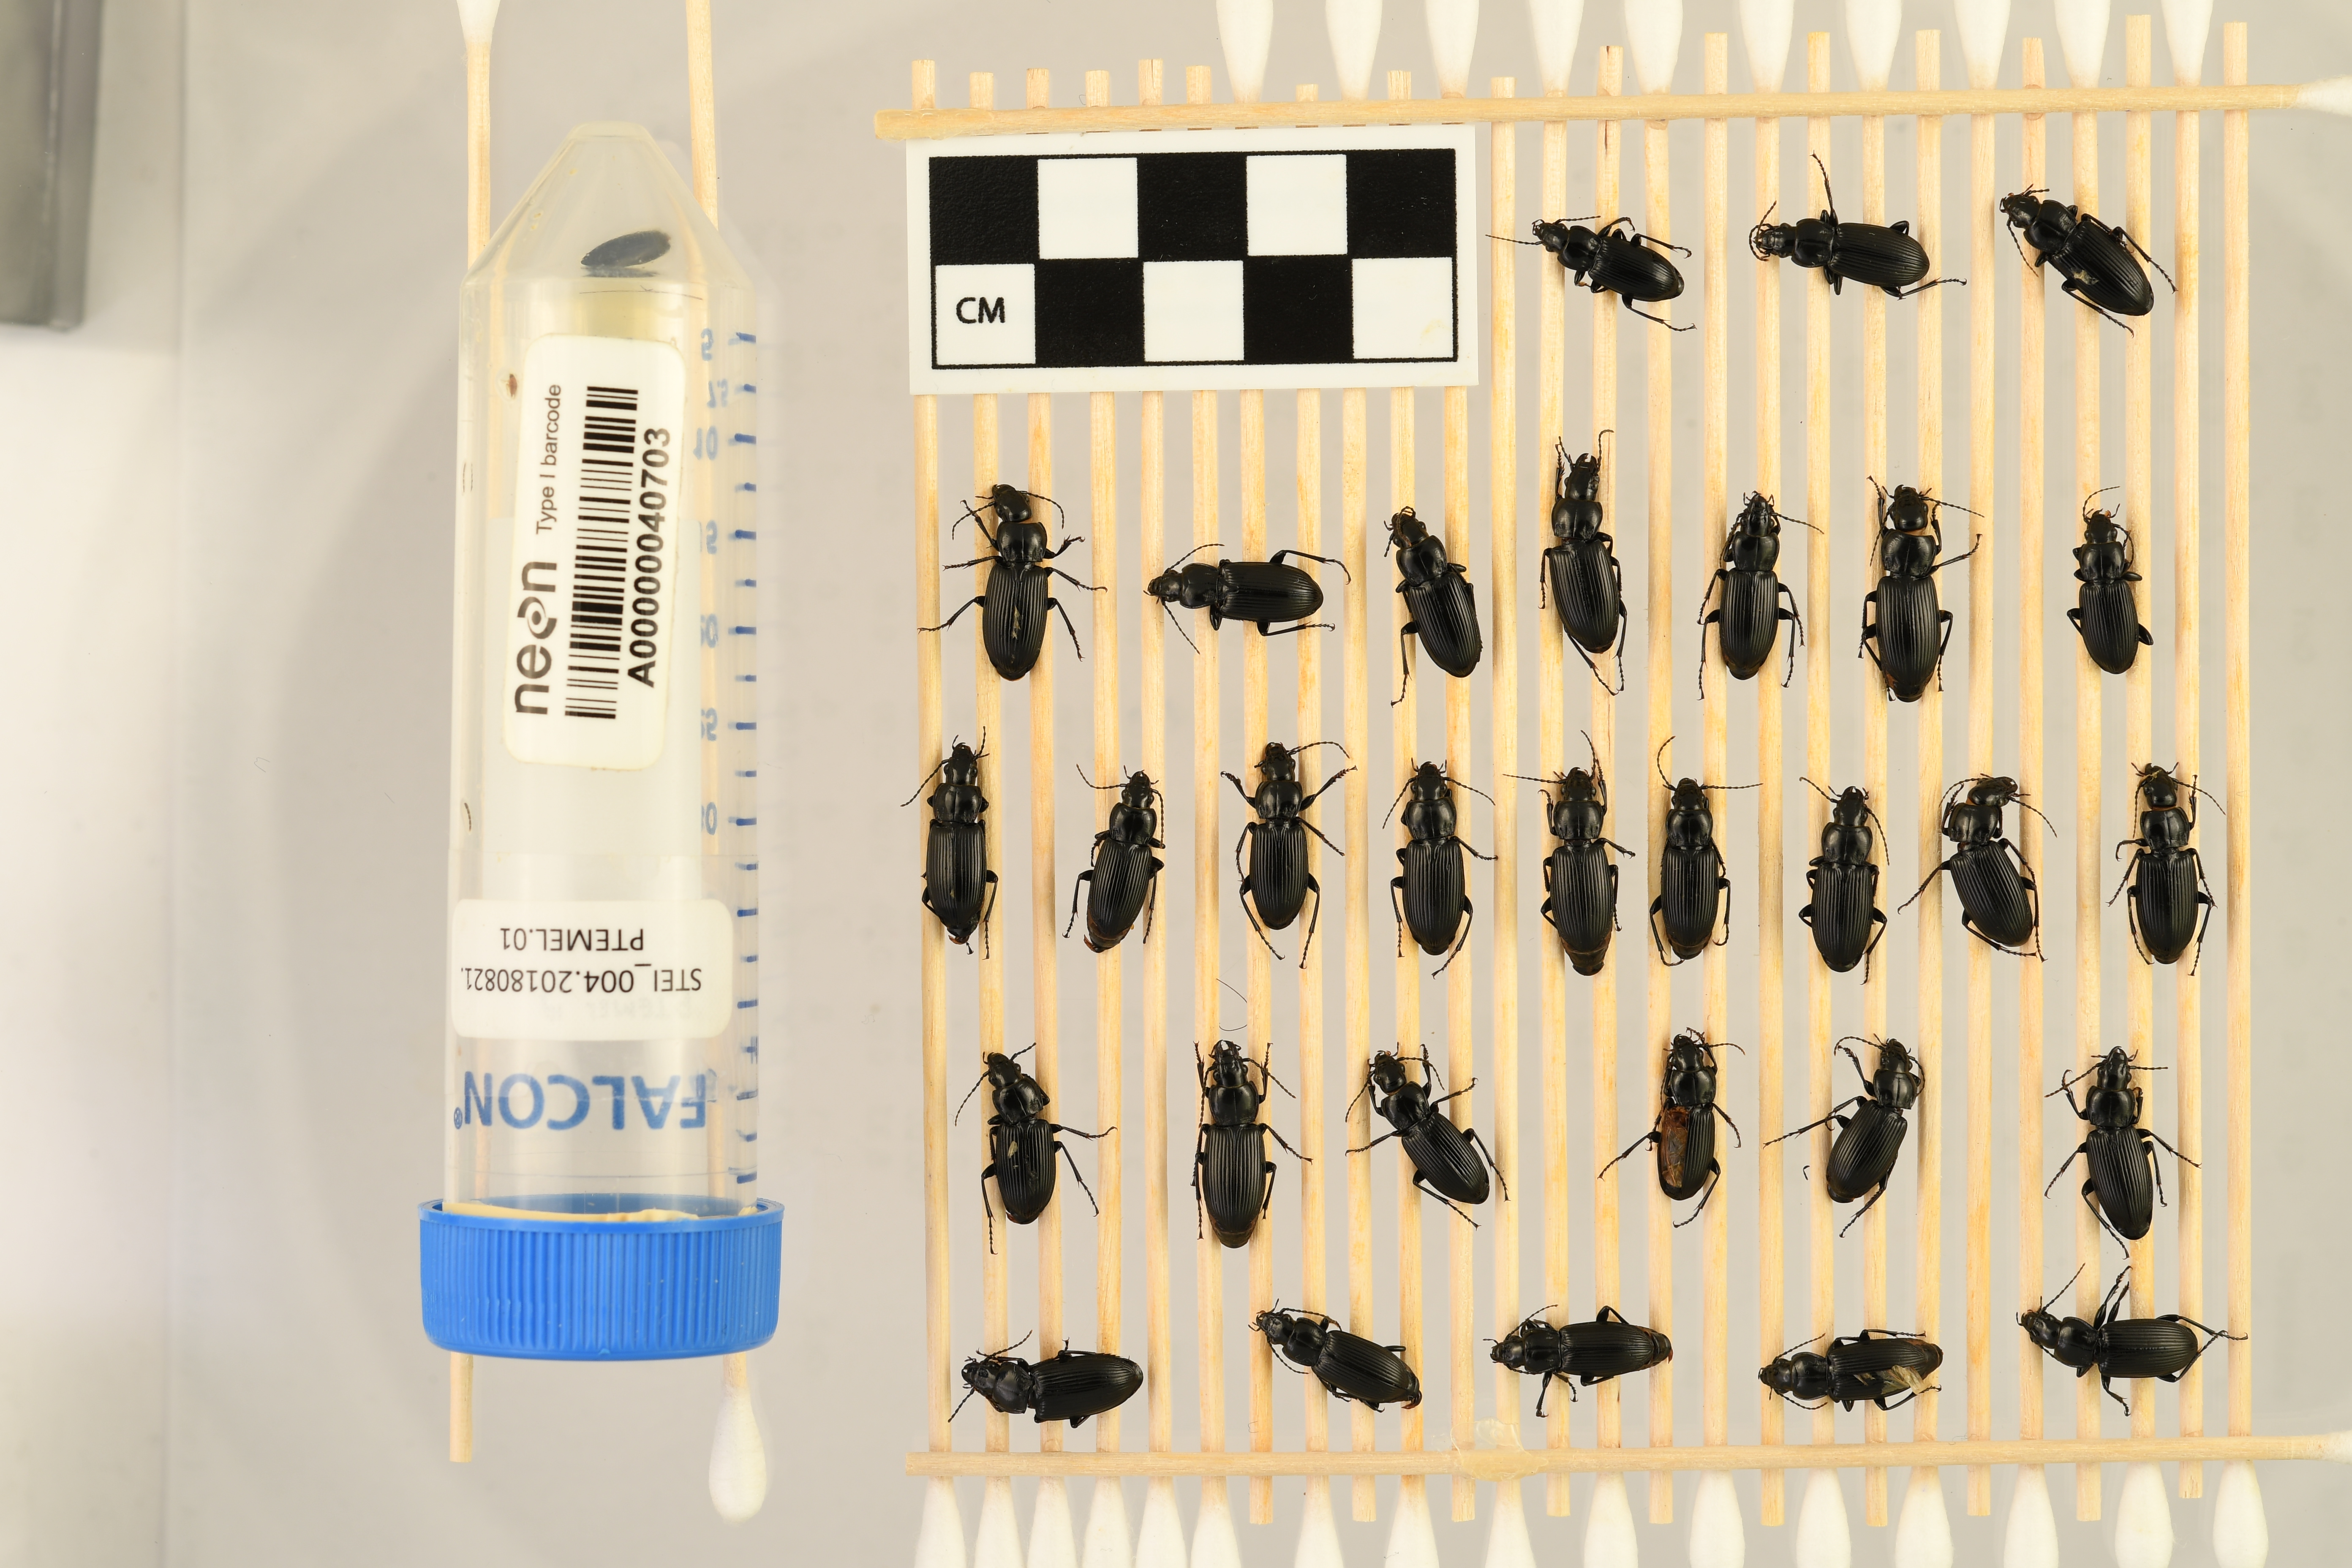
Pterostichus melanarius melanarius — Steigerwaldt-Chequamegon NEON, plot STEI_004. Beetle 1, ElytraLength: 0.8696 cm (lying flat: Yes)

Pterostichus melanarius melanarius — Steigerwaldt-Chequamegon NEON, plot STEI_004. Beetle 1, ElytraWidth: 0.4439 cm (lying flat: Yes)

Pterostichus melanarius melanarius — Steigerwaldt-Chequamegon NEON, plot STEI_004. Beetle 2, ElytraLength: 0.9643 cm (lying flat: Yes)

Pterostichus melanarius melanarius — Steigerwaldt-Chequamegon NEON, plot STEI_004. Beetle 2, ElytraWidth: 0.4952 cm (lying flat: Yes)

Pterostichus melanarius melanarius — Steigerwaldt-Chequamegon NEON, plot STEI_004. Beetle 3, ElytraLength: 1.019 cm (lying flat: Yes)

Pterostichus melanarius melanarius — Steigerwaldt-Chequamegon NEON, plot STEI_004. Beetle 3, ElytraWidth: 0.5466 cm (lying flat: Yes)

Pterostichus melanarius melanarius — Steigerwaldt-Chequamegon NEON, plot STEI_004. Beetle 4, ElytraLength: 1.041 cm (lying flat: Yes)

Pterostichus melanarius melanarius — Steigerwaldt-Chequamegon NEON, plot STEI_004. Beetle 4, ElytraWidth: 0.5521 cm (lying flat: Yes)

Pterostichus melanarius melanarius — Steigerwaldt-Chequamegon NEON, plot STEI_004. Beetle 5, ElytraLength: 0.9804 cm (lying flat: Yes)

Pterostichus melanarius melanarius — Steigerwaldt-Chequamegon NEON, plot STEI_004. Beetle 5, ElytraWidth: 0.5493 cm (lying flat: Yes)

Pterostichus melanarius melanarius — Steigerwaldt-Chequamegon NEON, plot STEI_004. Beetle 6, ElytraLength: 0.9919 cm (lying flat: Yes)

Pterostichus melanarius melanarius — Steigerwaldt-Chequamegon NEON, plot STEI_004. Beetle 6, ElytraWidth: 0.5367 cm (lying flat: Yes)

Pterostichus melanarius melanarius — Steigerwaldt-Chequamegon NEON, plot STEI_004. Beetle 7, ElytraLength: 0.9937 cm (lying flat: Yes)

Pterostichus melanarius melanarius — Steigerwaldt-Chequamegon NEON, plot STEI_004. Beetle 7, ElytraWidth: 0.5502 cm (lying flat: Yes)

Pterostichus melanarius melanarius — Steigerwaldt-Chequamegon NEON, plot STEI_004. Beetle 8, ElytraLength: 0.9671 cm (lying flat: Yes)

Pterostichus melanarius melanarius — Steigerwaldt-Chequamegon NEON, plot STEI_004. Beetle 8, ElytraWidth: 0.5127 cm (lying flat: Yes)

Pterostichus melanarius melanarius — Steigerwaldt-Chequamegon NEON, plot STEI_004. Beetle 9, ElytraLength: 1.074 cm (lying flat: Yes)

Pterostichus melanarius melanarius — Steigerwaldt-Chequamegon NEON, plot STEI_004. Beetle 9, ElytraWidth: 0.5615 cm (lying flat: Yes)

Pterostichus melanarius melanarius — Steigerwaldt-Chequamegon NEON, plot STEI_004. Beetle 10, ElytraLength: 0.9042 cm (lying flat: Yes)

Pterostichus melanarius melanarius — Steigerwaldt-Chequamegon NEON, plot STEI_004. Beetle 10, ElytraWidth: 0.4781 cm (lying flat: Yes)

Pterostichus melanarius melanarius — Steigerwaldt-Chequamegon NEON, plot STEI_004. Beetle 11, ElytraLength: 0.9755 cm (lying flat: Yes)

Pterostichus melanarius melanarius — Steigerwaldt-Chequamegon NEON, plot STEI_004. Beetle 11, ElytraWidth: 0.5367 cm (lying flat: Yes)

Pterostichus melanarius melanarius — Steigerwaldt-Chequamegon NEON, plot STEI_004. Beetle 12, ElytraLength: 0.9316 cm (lying flat: Yes)

Pterostichus melanarius melanarius — Steigerwaldt-Chequamegon NEON, plot STEI_004. Beetle 12, ElytraWidth: 0.4881 cm (lying flat: Yes)

Pterostichus melanarius melanarius — Steigerwaldt-Chequamegon NEON, plot STEI_004. Beetle 13, ElytraLength: 0.9633 cm (lying flat: Yes)

Pterostichus melanarius melanarius — Steigerwaldt-Chequamegon NEON, plot STEI_004. Beetle 13, ElytraWidth: 0.5365 cm (lying flat: Yes)

Pterostichus melanarius melanarius — Steigerwaldt-Chequamegon NEON, plot STEI_004. Beetle 14, ElytraLength: 1.012 cm (lying flat: Yes)

Pterostichus melanarius melanarius — Steigerwaldt-Chequamegon NEON, plot STEI_004. Beetle 14, ElytraWidth: 0.5365 cm (lying flat: Yes)

Pterostichus melanarius melanarius — Steigerwaldt-Chequamegon NEON, plot STEI_004. Beetle 15, ElytraLength: 1.027 cm (lying flat: Yes)

Pterostichus melanarius melanarius — Steigerwaldt-Chequamegon NEON, plot STEI_004. Beetle 15, ElytraWidth: 0.5371 cm (lying flat: Yes)

Pterostichus melanarius melanarius — Steigerwaldt-Chequamegon NEON, plot STEI_004. Beetle 16, ElytraLength: 0.9634 cm (lying flat: Yes)

Pterostichus melanarius melanarius — Steigerwaldt-Chequamegon NEON, plot STEI_004. Beetle 16, ElytraWidth: 0.5123 cm (lying flat: Yes)

Pterostichus melanarius melanarius — Steigerwaldt-Chequamegon NEON, plot STEI_004. Beetle 17, ElytraLength: 0.9646 cm (lying flat: Yes)

Pterostichus melanarius melanarius — Steigerwaldt-Chequamegon NEON, plot STEI_004. Beetle 17, ElytraWidth: 0.5371 cm (lying flat: Yes)

Pterostichus melanarius melanarius — Steigerwaldt-Chequamegon NEON, plot STEI_004. Beetle 18, ElytraLength: 1.004 cm (lying flat: Yes)

Pterostichus melanarius melanarius — Steigerwaldt-Chequamegon NEON, plot STEI_004. Beetle 18, ElytraWidth: 0.5349 cm (lying flat: Yes)

Pterostichus melanarius melanarius — Steigerwaldt-Chequamegon NEON, plot STEI_004. Beetle 19, ElytraLength: 0.9878 cm (lying flat: Yes)

Pterostichus melanarius melanarius — Steigerwaldt-Chequamegon NEON, plot STEI_004. Beetle 19, ElytraWidth: 0.5367 cm (lying flat: Yes)

Pterostichus melanarius melanarius — Steigerwaldt-Chequamegon NEON, plot STEI_004. Beetle 20, ElytraLength: 0.939 cm (lying flat: Yes)

Pterostichus melanarius melanarius — Steigerwaldt-Chequamegon NEON, plot STEI_004. Beetle 20, ElytraWidth: 0.5244 cm (lying flat: Yes)

Pterostichus melanarius melanarius — Steigerwaldt-Chequamegon NEON, plot STEI_004. Beetle 21, ElytraLength: 1.012 cm (lying flat: Yes)

Pterostichus melanarius melanarius — Steigerwaldt-Chequamegon NEON, plot STEI_004. Beetle 21, ElytraWidth: 0.5367 cm (lying flat: Yes)

Pterostichus melanarius melanarius — Steigerwaldt-Chequamegon NEON, plot STEI_004. Beetle 22, ElytraLength: 0.9064 cm (lying flat: Yes)

Pterostichus melanarius melanarius — Steigerwaldt-Chequamegon NEON, plot STEI_004. Beetle 22, ElytraWidth: 0.4856 cm (lying flat: Yes)

Pterostichus melanarius melanarius — Steigerwaldt-Chequamegon NEON, plot STEI_004. Beetle 23, ElytraLength: 0.8743 cm (lying flat: No)

Pterostichus melanarius melanarius — Steigerwaldt-Chequamegon NEON, plot STEI_004. Beetle 23, ElytraWidth: 0.4674 cm (lying flat: No)

Pterostichus melanarius melanarius — Steigerwaldt-Chequamegon NEON, plot STEI_004. Beetle 24, ElytraLength: 0.9411 cm (lying flat: Yes)

Pterostichus melanarius melanarius — Steigerwaldt-Chequamegon NEON, plot STEI_004. Beetle 24, ElytraWidth: 0.4735 cm (lying flat: Yes)

Pterostichus melanarius melanarius — Steigerwaldt-Chequamegon NEON, plot STEI_004. Beetle 25, ElytraLength: 1.003 cm (lying flat: Yes)

Pterostichus melanarius melanarius — Steigerwaldt-Chequamegon NEON, plot STEI_004. Beetle 25, ElytraWidth: 0.5094 cm (lying flat: Yes)

Pterostichus melanarius melanarius — Steigerwaldt-Chequamegon NEON, plot STEI_004. Beetle 26, ElytraLength: 0.9784 cm (lying flat: No)

Pterostichus melanarius melanarius — Steigerwaldt-Chequamegon NEON, plot STEI_004. Beetle 26, ElytraWidth: 0.5521 cm (lying flat: No)

Pterostichus melanarius melanarius — Steigerwaldt-Chequamegon NEON, plot STEI_004. Beetle 27, ElytraLength: 0.9224 cm (lying flat: Yes)

Pterostichus melanarius melanarius — Steigerwaldt-Chequamegon NEON, plot STEI_004. Beetle 27, ElytraWidth: 0.4965 cm (lying flat: Yes)

Pterostichus melanarius melanarius — Steigerwaldt-Chequamegon NEON, plot STEI_004. Beetle 28, ElytraLength: 0.8903 cm (lying flat: Yes)

Pterostichus melanarius melanarius — Steigerwaldt-Chequamegon NEON, plot STEI_004. Beetle 28, ElytraWidth: 0.4757 cm (lying flat: Yes)

Pterostichus melanarius melanarius — Steigerwaldt-Chequamegon NEON, plot STEI_004. Beetle 29, ElytraLength: 0.9244 cm (lying flat: Yes)

Pterostichus melanarius melanarius — Steigerwaldt-Chequamegon NEON, plot STEI_004. Beetle 29, ElytraWidth: 0.5013 cm (lying flat: Yes)

Pterostichus melanarius melanarius — Steigerwaldt-Chequamegon NEON, plot STEI_004. Beetle 30, ElytraLength: 0.9271 cm (lying flat: Yes)

Pterostichus melanarius melanarius — Steigerwaldt-Chequamegon NEON, plot STEI_004. Beetle 30, ElytraWidth: 0.5365 cm (lying flat: Yes)